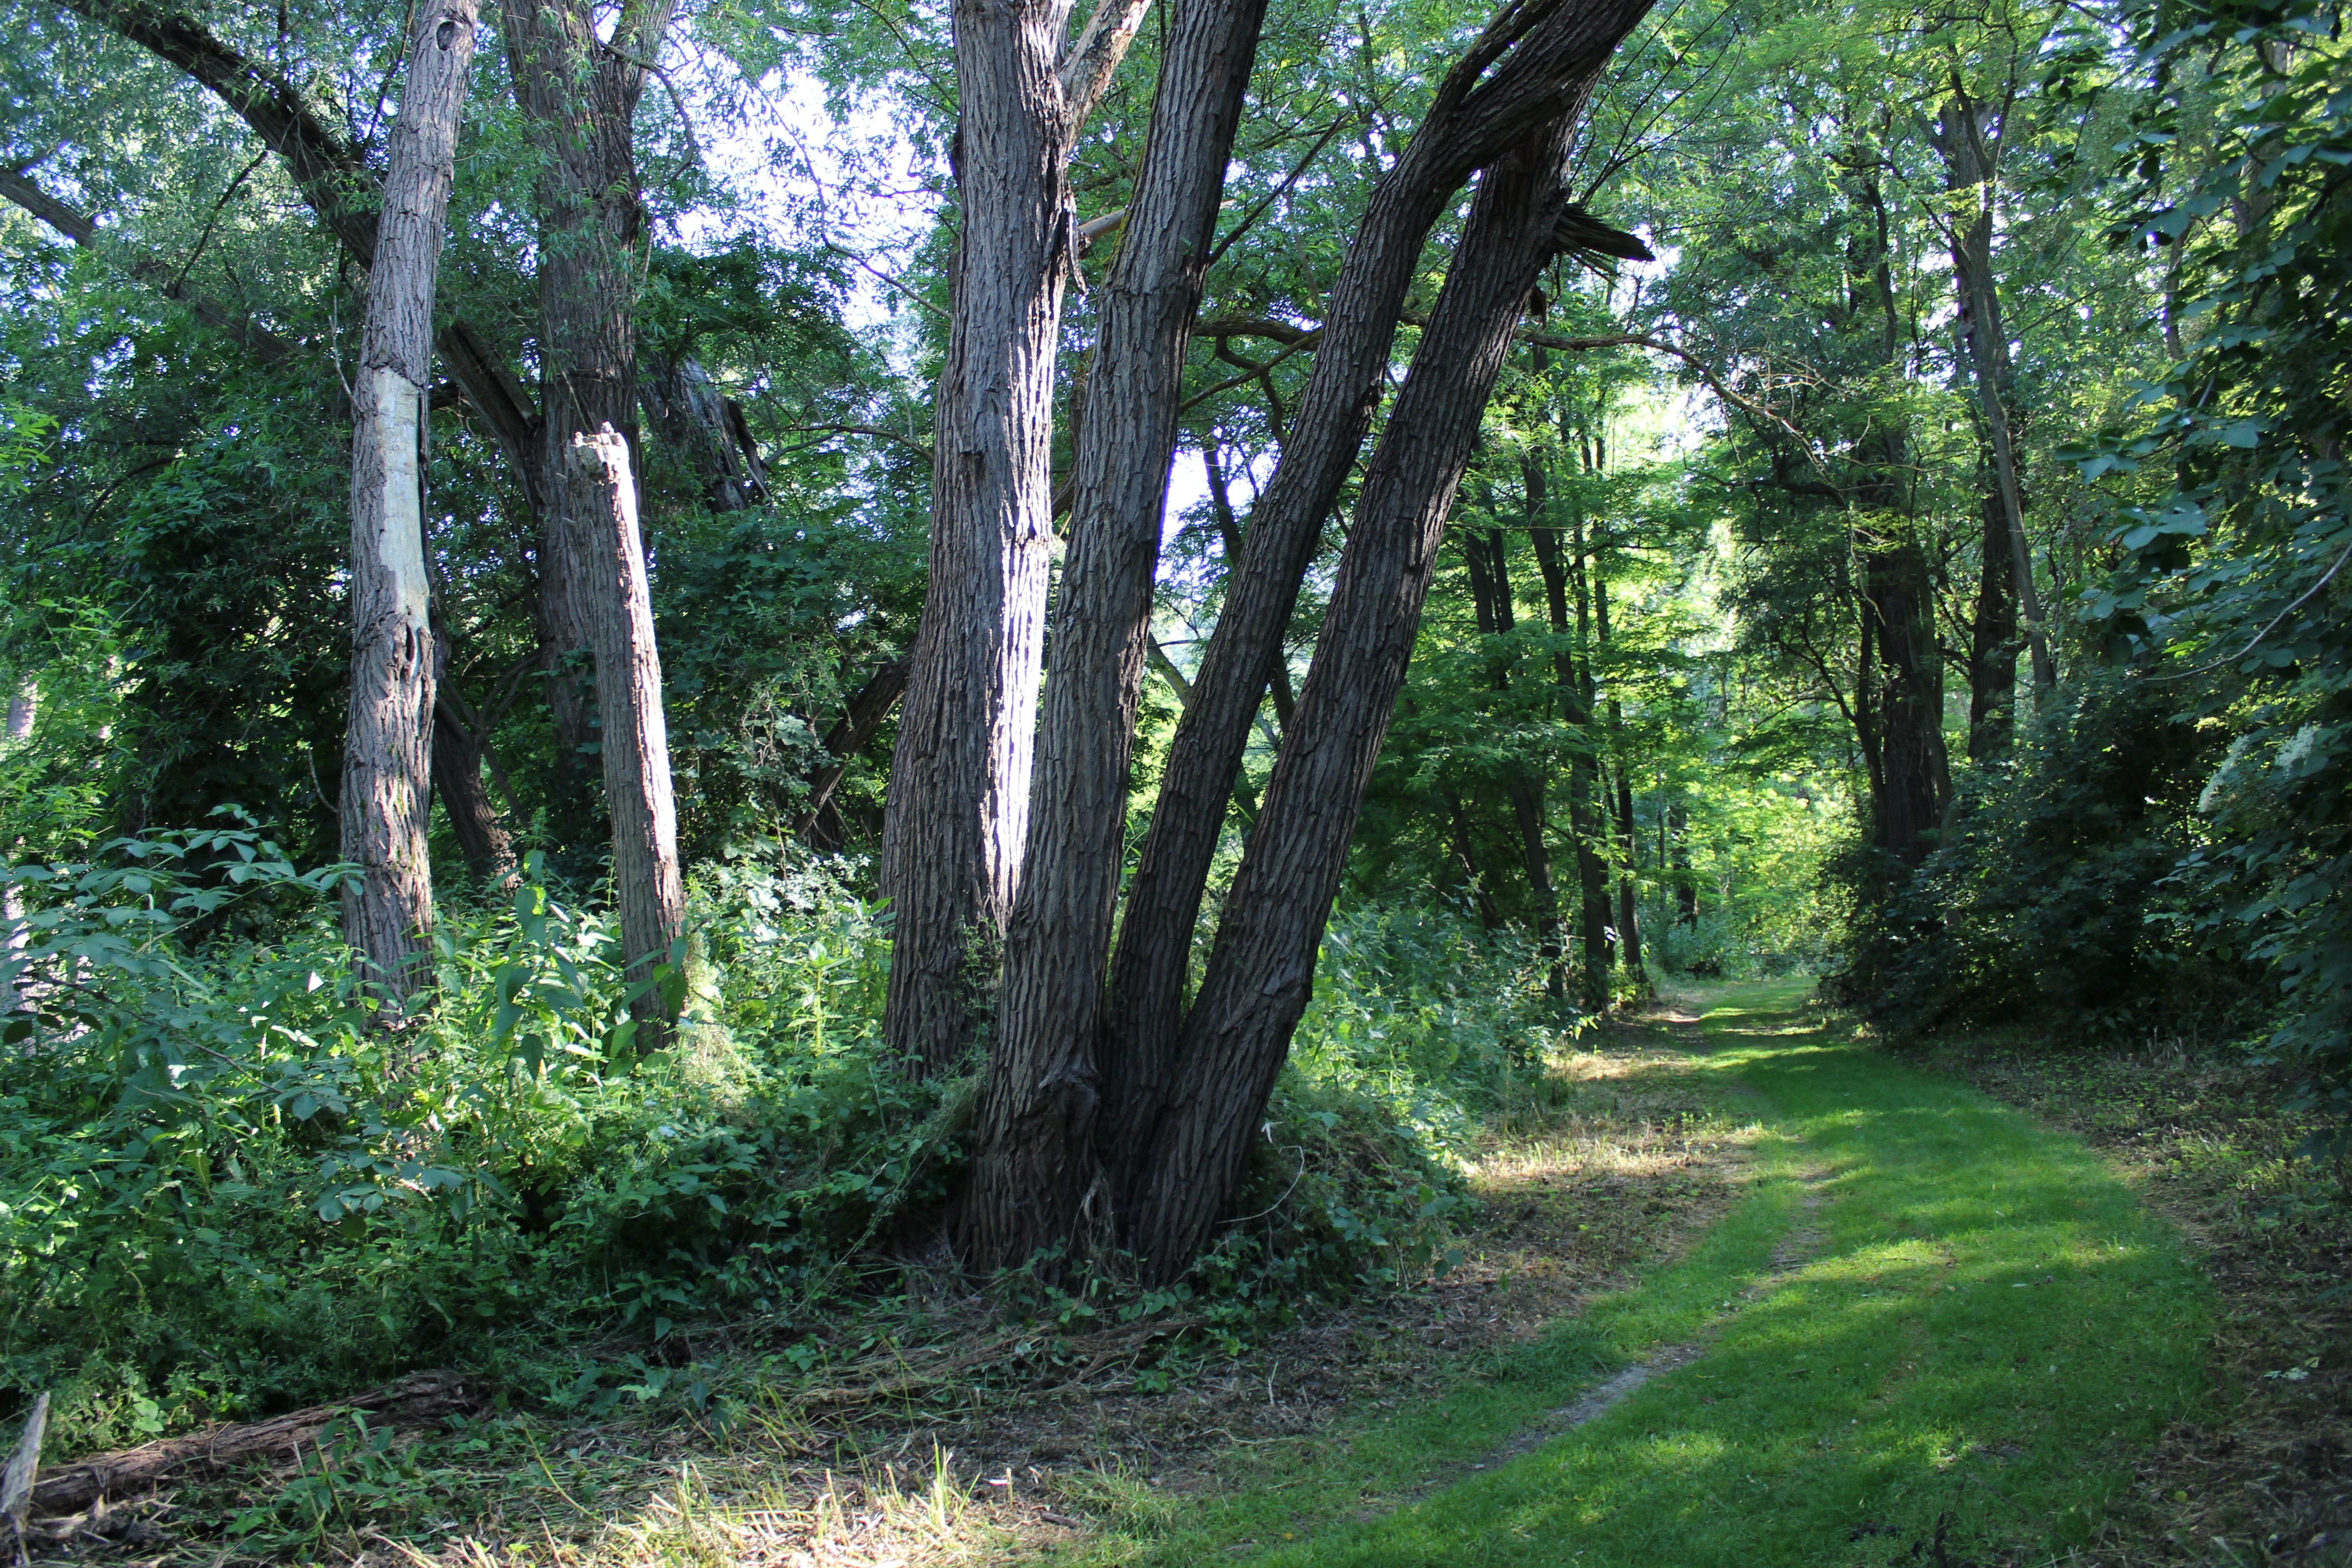
landscape, tree, nature, forest, plant, trail, green, jungle, trees, spruce, vegetation, shrub, rainforest, deciduous, grove, woodland, habitat, away, nature trail, ecosystem, glade, forest path, biome, old growth forest, natural environment, woody plant, temperate broadleaf and mixed forest, temperate coniferous forest